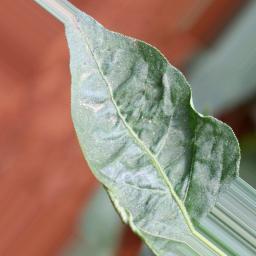
Label: mites_and_trips